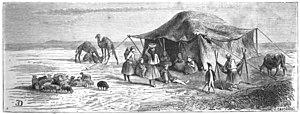
Campement d’Illyates, dans la plaine de Véramine.